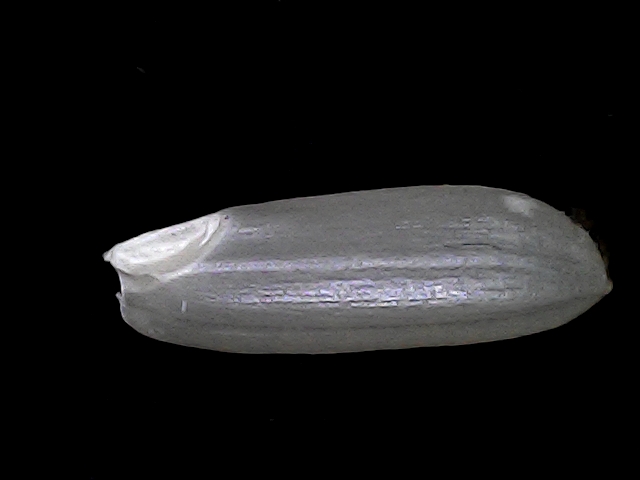
Rice variety: BRRI67